Mediastinal shift

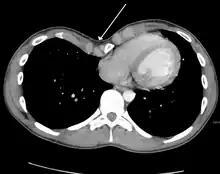

Atelectasis is the partial collapse of a lung that is reversible. There are numerous etiologies, including post-operative atelectasis, surfactant deficiency, mucus plugging, and foreign body aspiration. Notably, post-operative atelectasis is thought to be caused by general anesthesia administration. Collapse of the affected lung shifts mediastinal structure towards the same side and can be observed on chest x-ray or CT. Radiographic features include increased opacification of collapsed lung and/or tracheal shift.